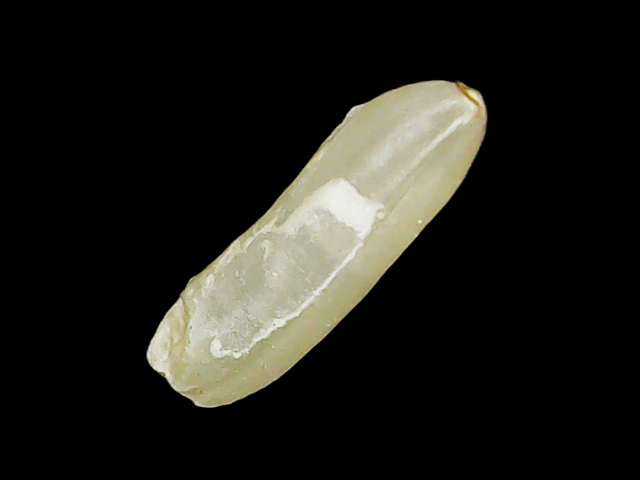
Rice variety: Binadhan14